Queen Mary University of London

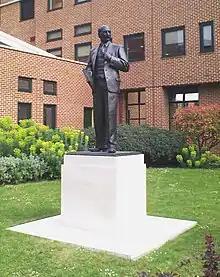
The Statue of Clement Attlee at QMUL's Mile End Campus

The main Mile End campus contains the Faculty of Humanities and Social Sciences, the Faculty of Science and Engineering, the Queens' Building, the main college library, the student union, Draper's bar and club, several restaurants, a number of halls of residences and a gym. The educational and research sites of the Arts Research Centre, Computer Science, the large Engineering building, G.E. Fogg Building, Francis Bancroft Building, G. O. Jones Building, Joseph Priestley Building, Lock-keeper's Graduate Centre, and the Mathematical Science Building, are all located within the Mile End campus.